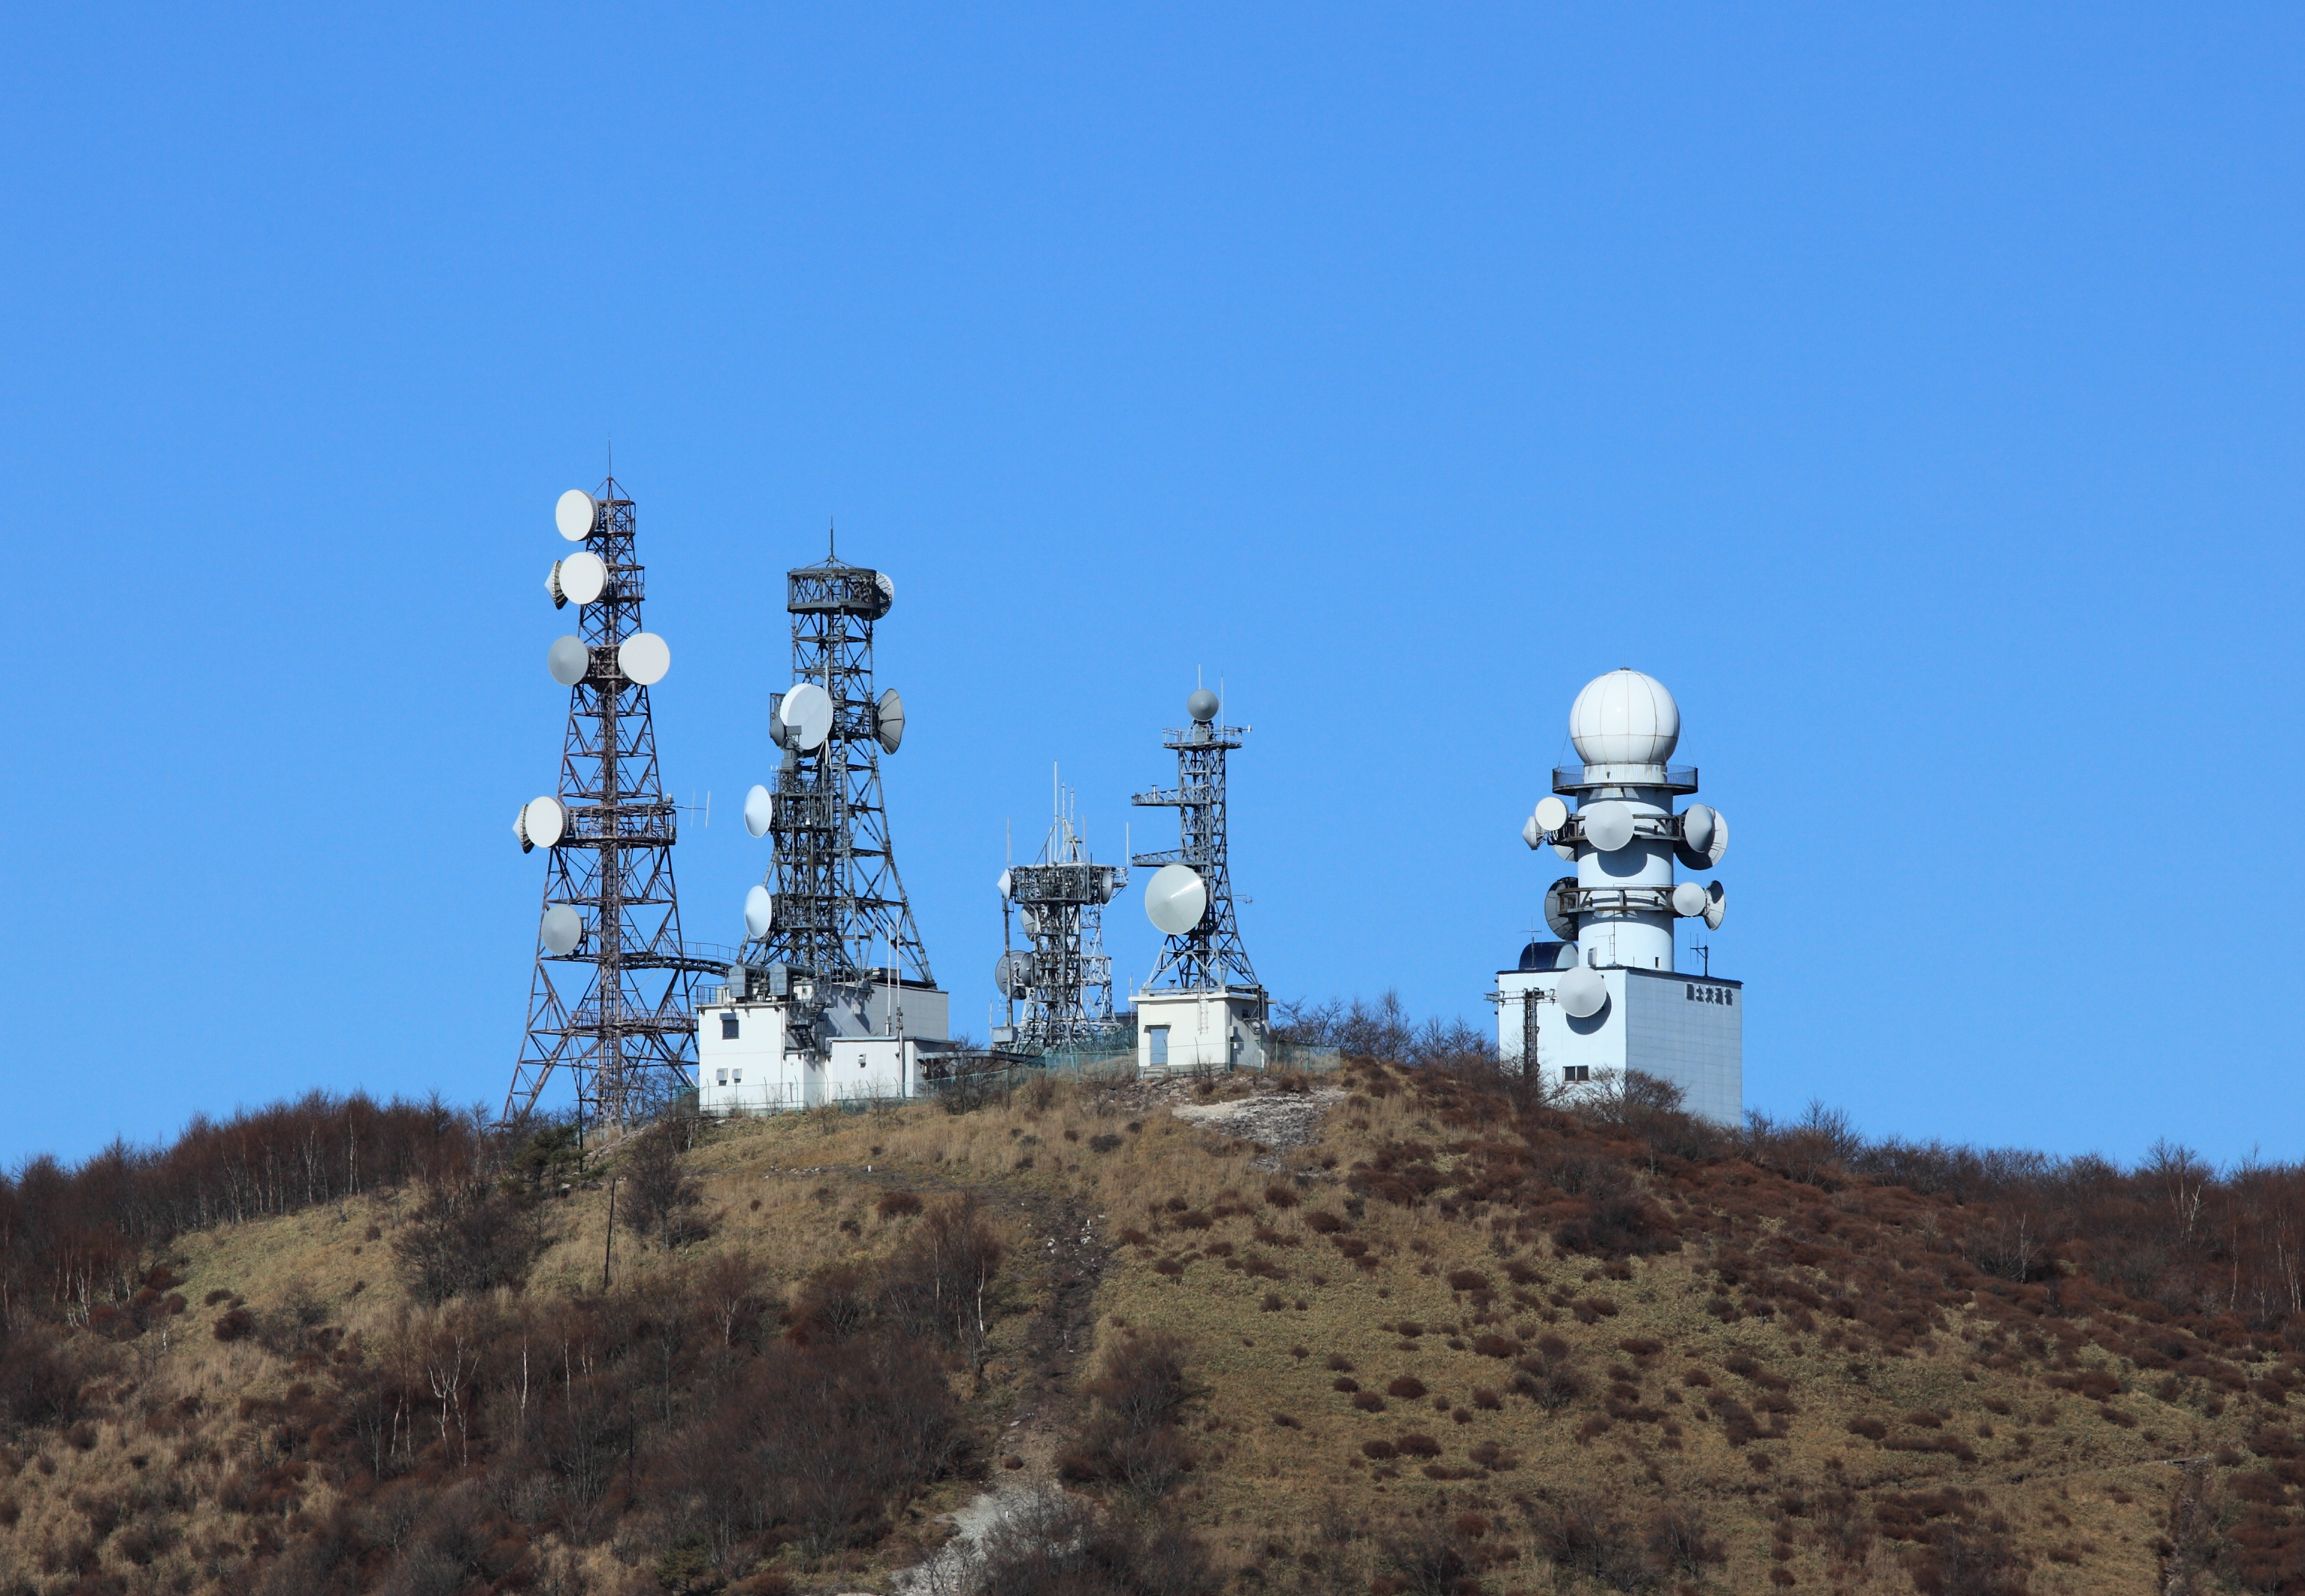
swamp, antenna, high, tower, 5d, hires, markii, hi, res, resolution, gunma, maebashi, konuma, outdoor structure